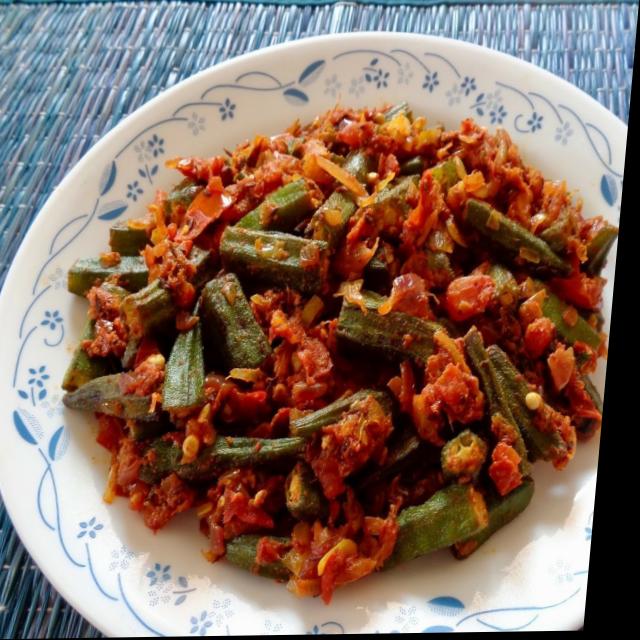
Dish: bhindi_masala